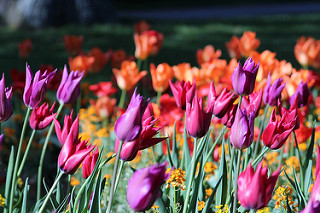
Flower: tulip